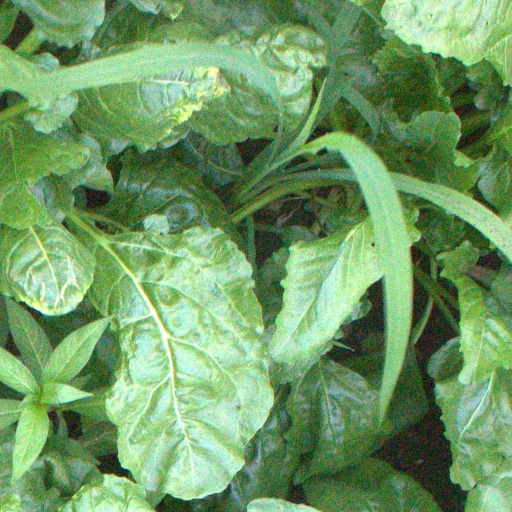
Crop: sugar beet